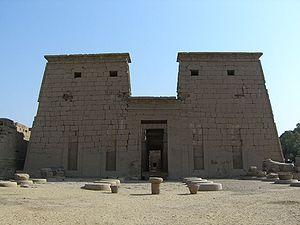
L'enceinte d'Amon-Rê, située sur le site de Karnak, près de Louxor, est dédiée au dieu Amon ainsi qu'à sa forme solaire d'Amon-Rê.